MapleStory 2

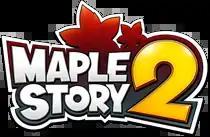
Logo of "MapleStory 2"

MapleStory 2 was a 2015 massively multiplayer online role-playing game (MMORPG) developed by NSquare in association with Nexon and NCSoft. "MapleStory 2" was released free-to-play first in Korea. The game took many of the features of the original game, "MapleStory", and applied them to a 3D voxel-based environment. Most enemies, NPCs, and locations made a return in this sequel, although with several changes.